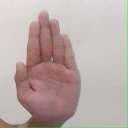
अक्षर: ध